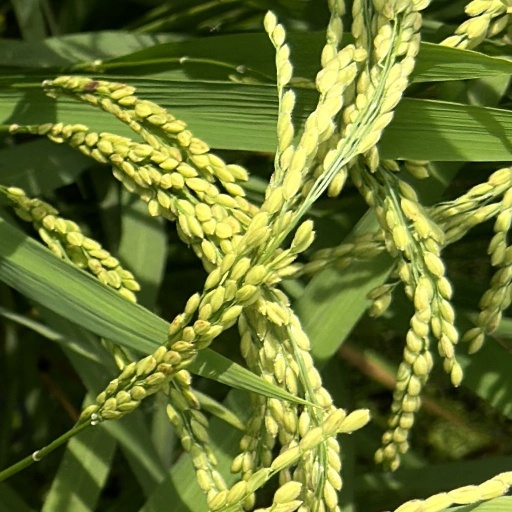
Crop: rice